Oriental Nights

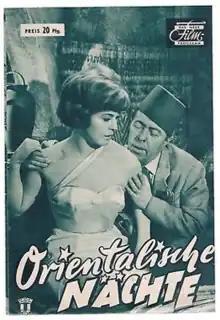

Oriental Nights is a 1960 West German crime film directed by Heinz Paul and starring Marina Petrova, Pero Alexander and Karl Lieffen.